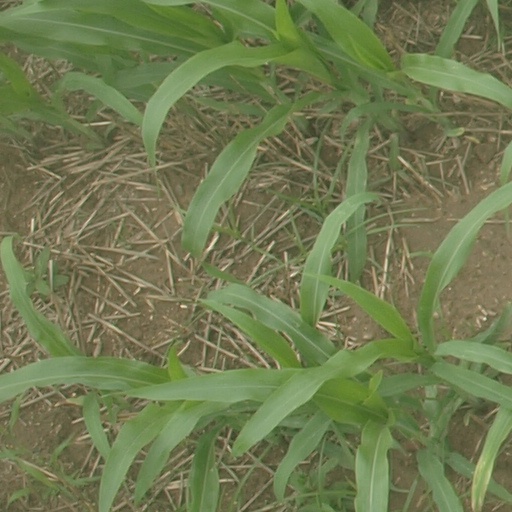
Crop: maize; corn